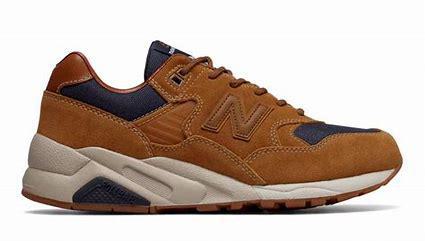
Brand: New
Model: Balance New Balance 580